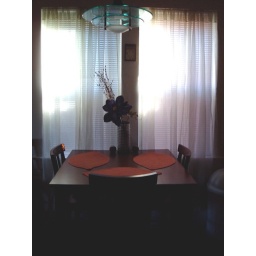
dining room table in kitchen